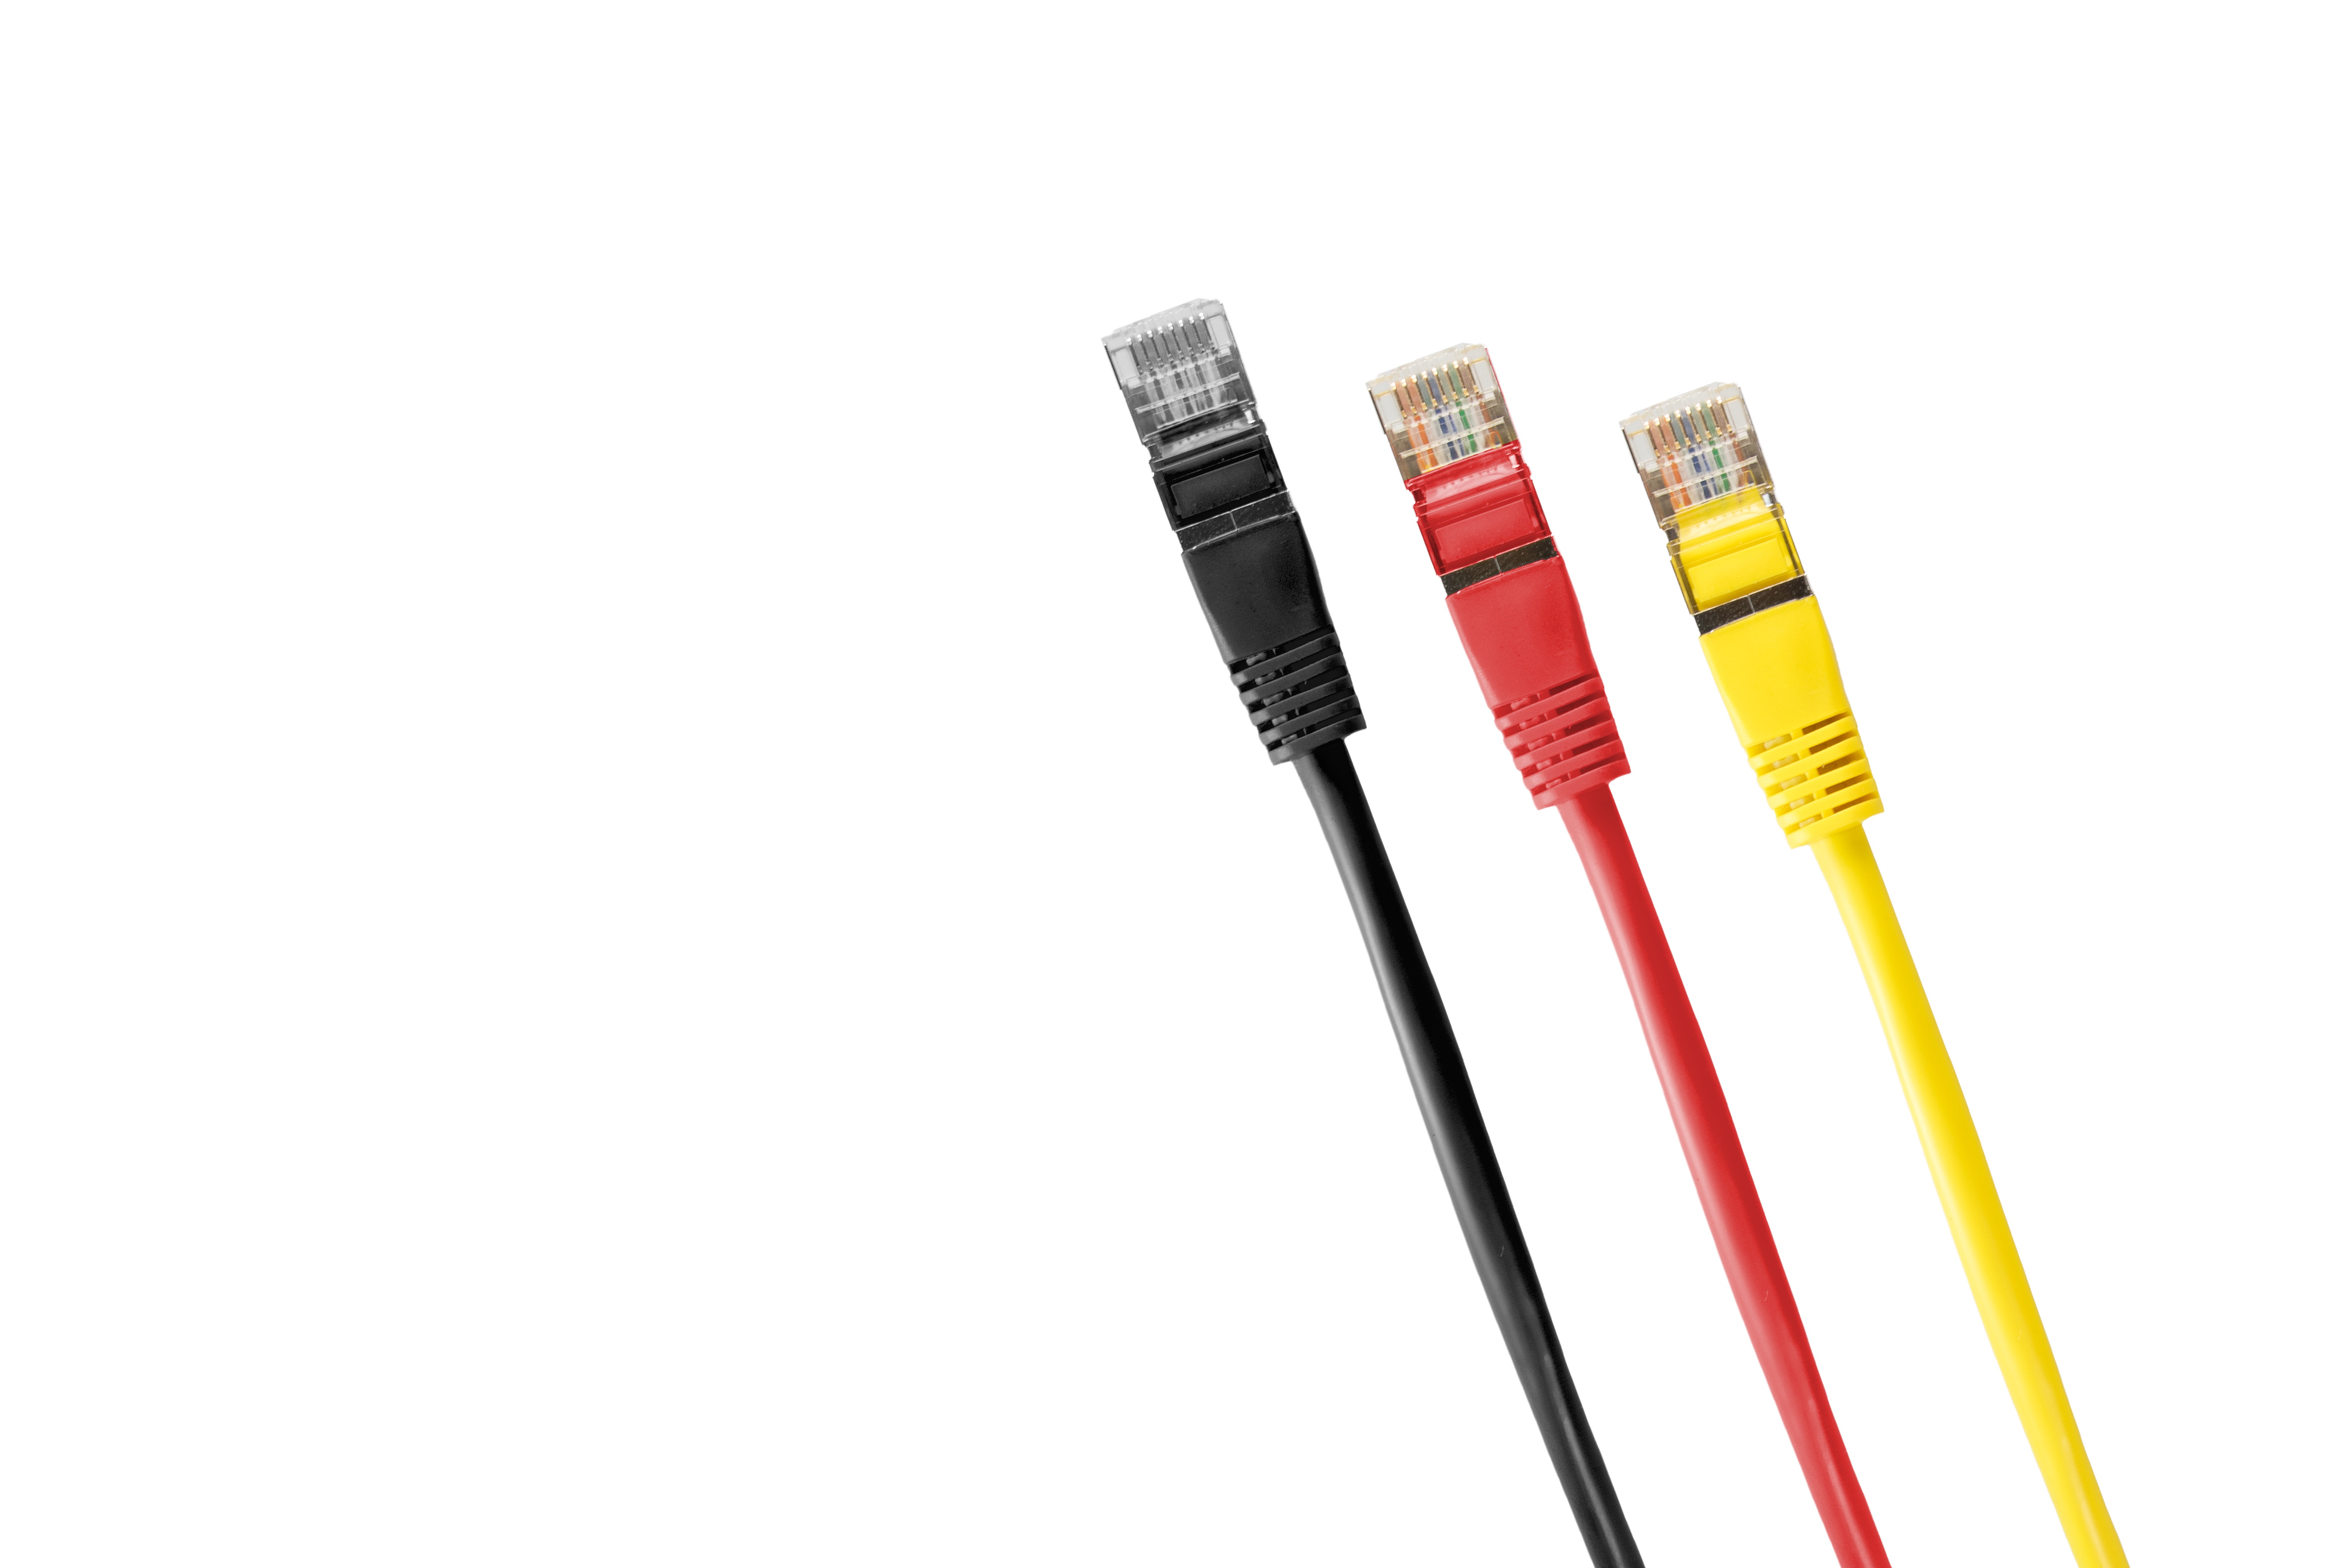
technology, brush, cable, line, red, macro, black, yellow, product, patch, gold, germany, rj, connection, network, plug, lan, data processing, network cables, patch cable, lan cable, network connector, rj 45, fs, rj45, electronic device, electronics accessory